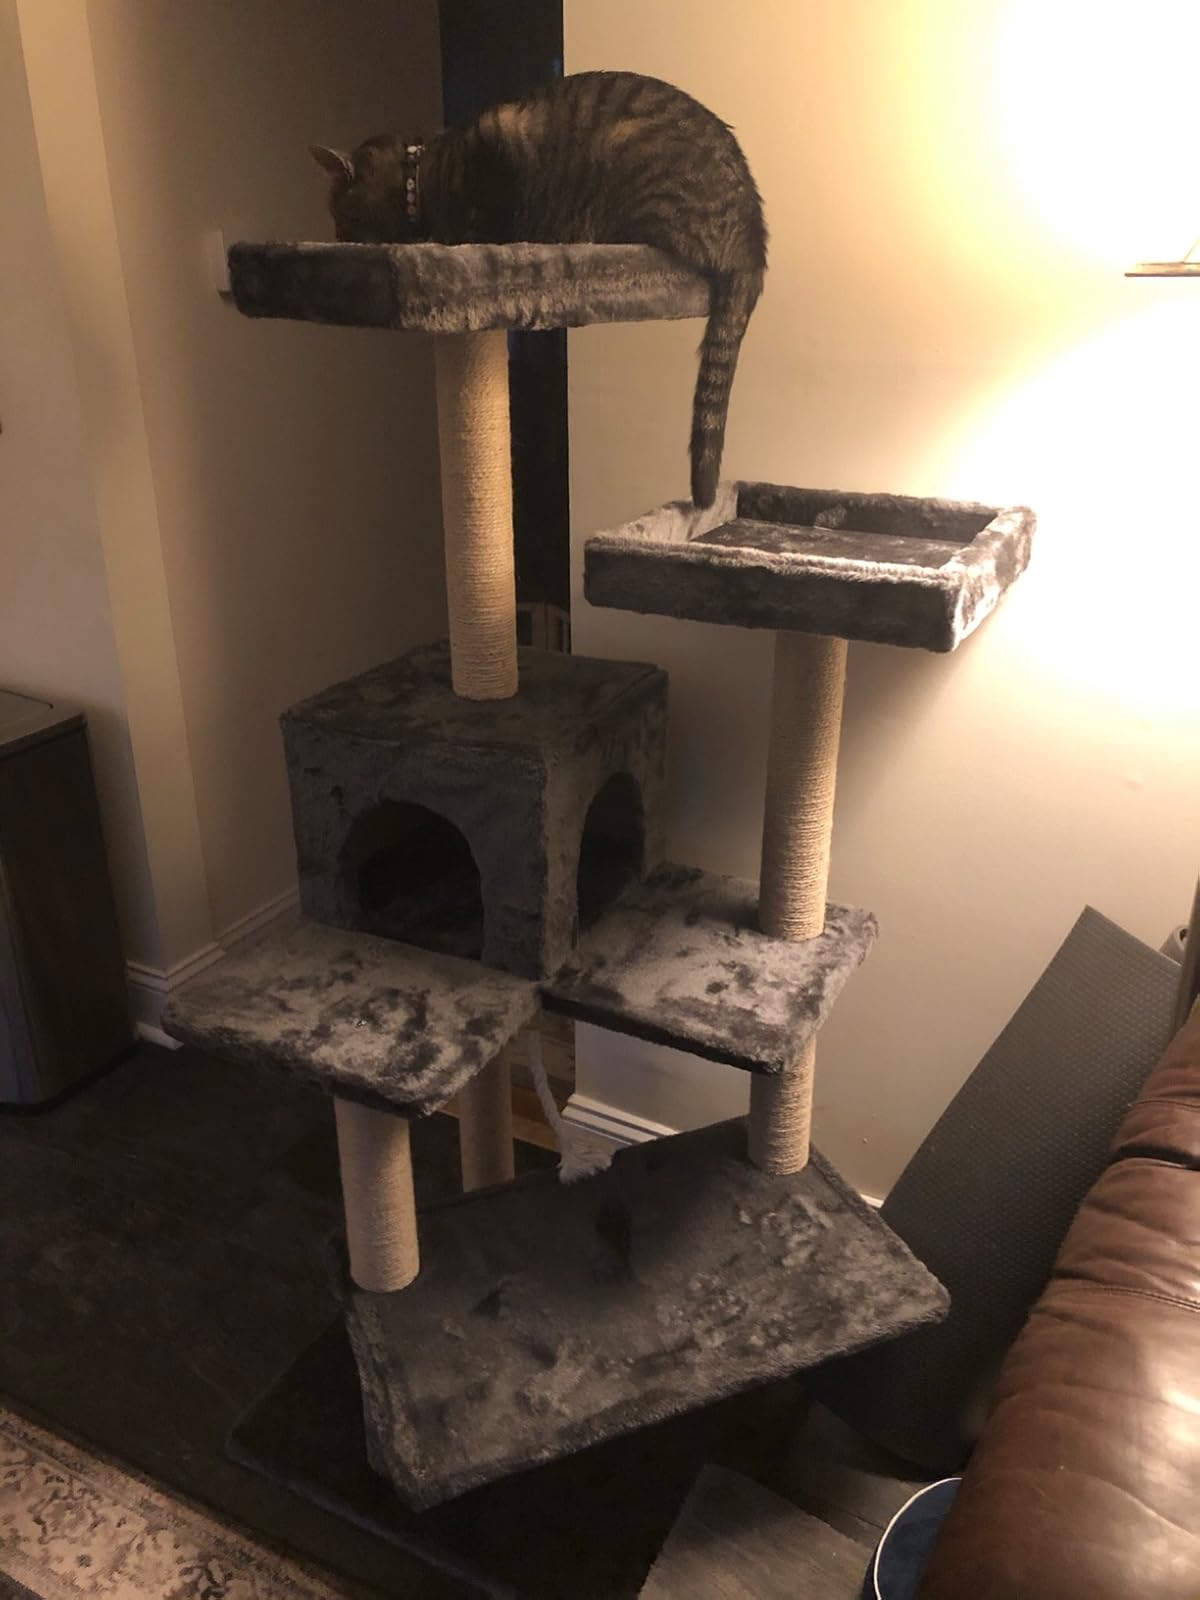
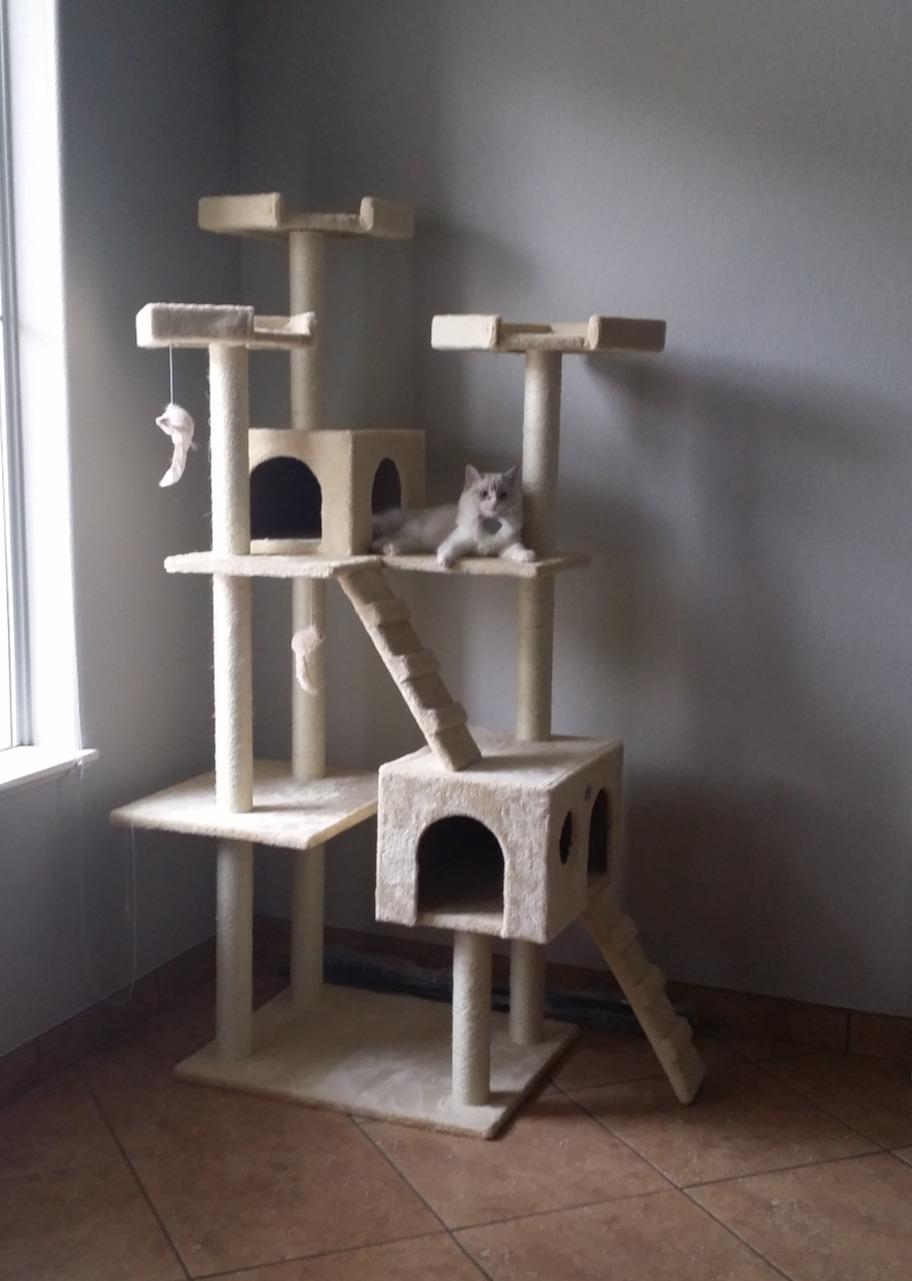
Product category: items_cat tree
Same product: no